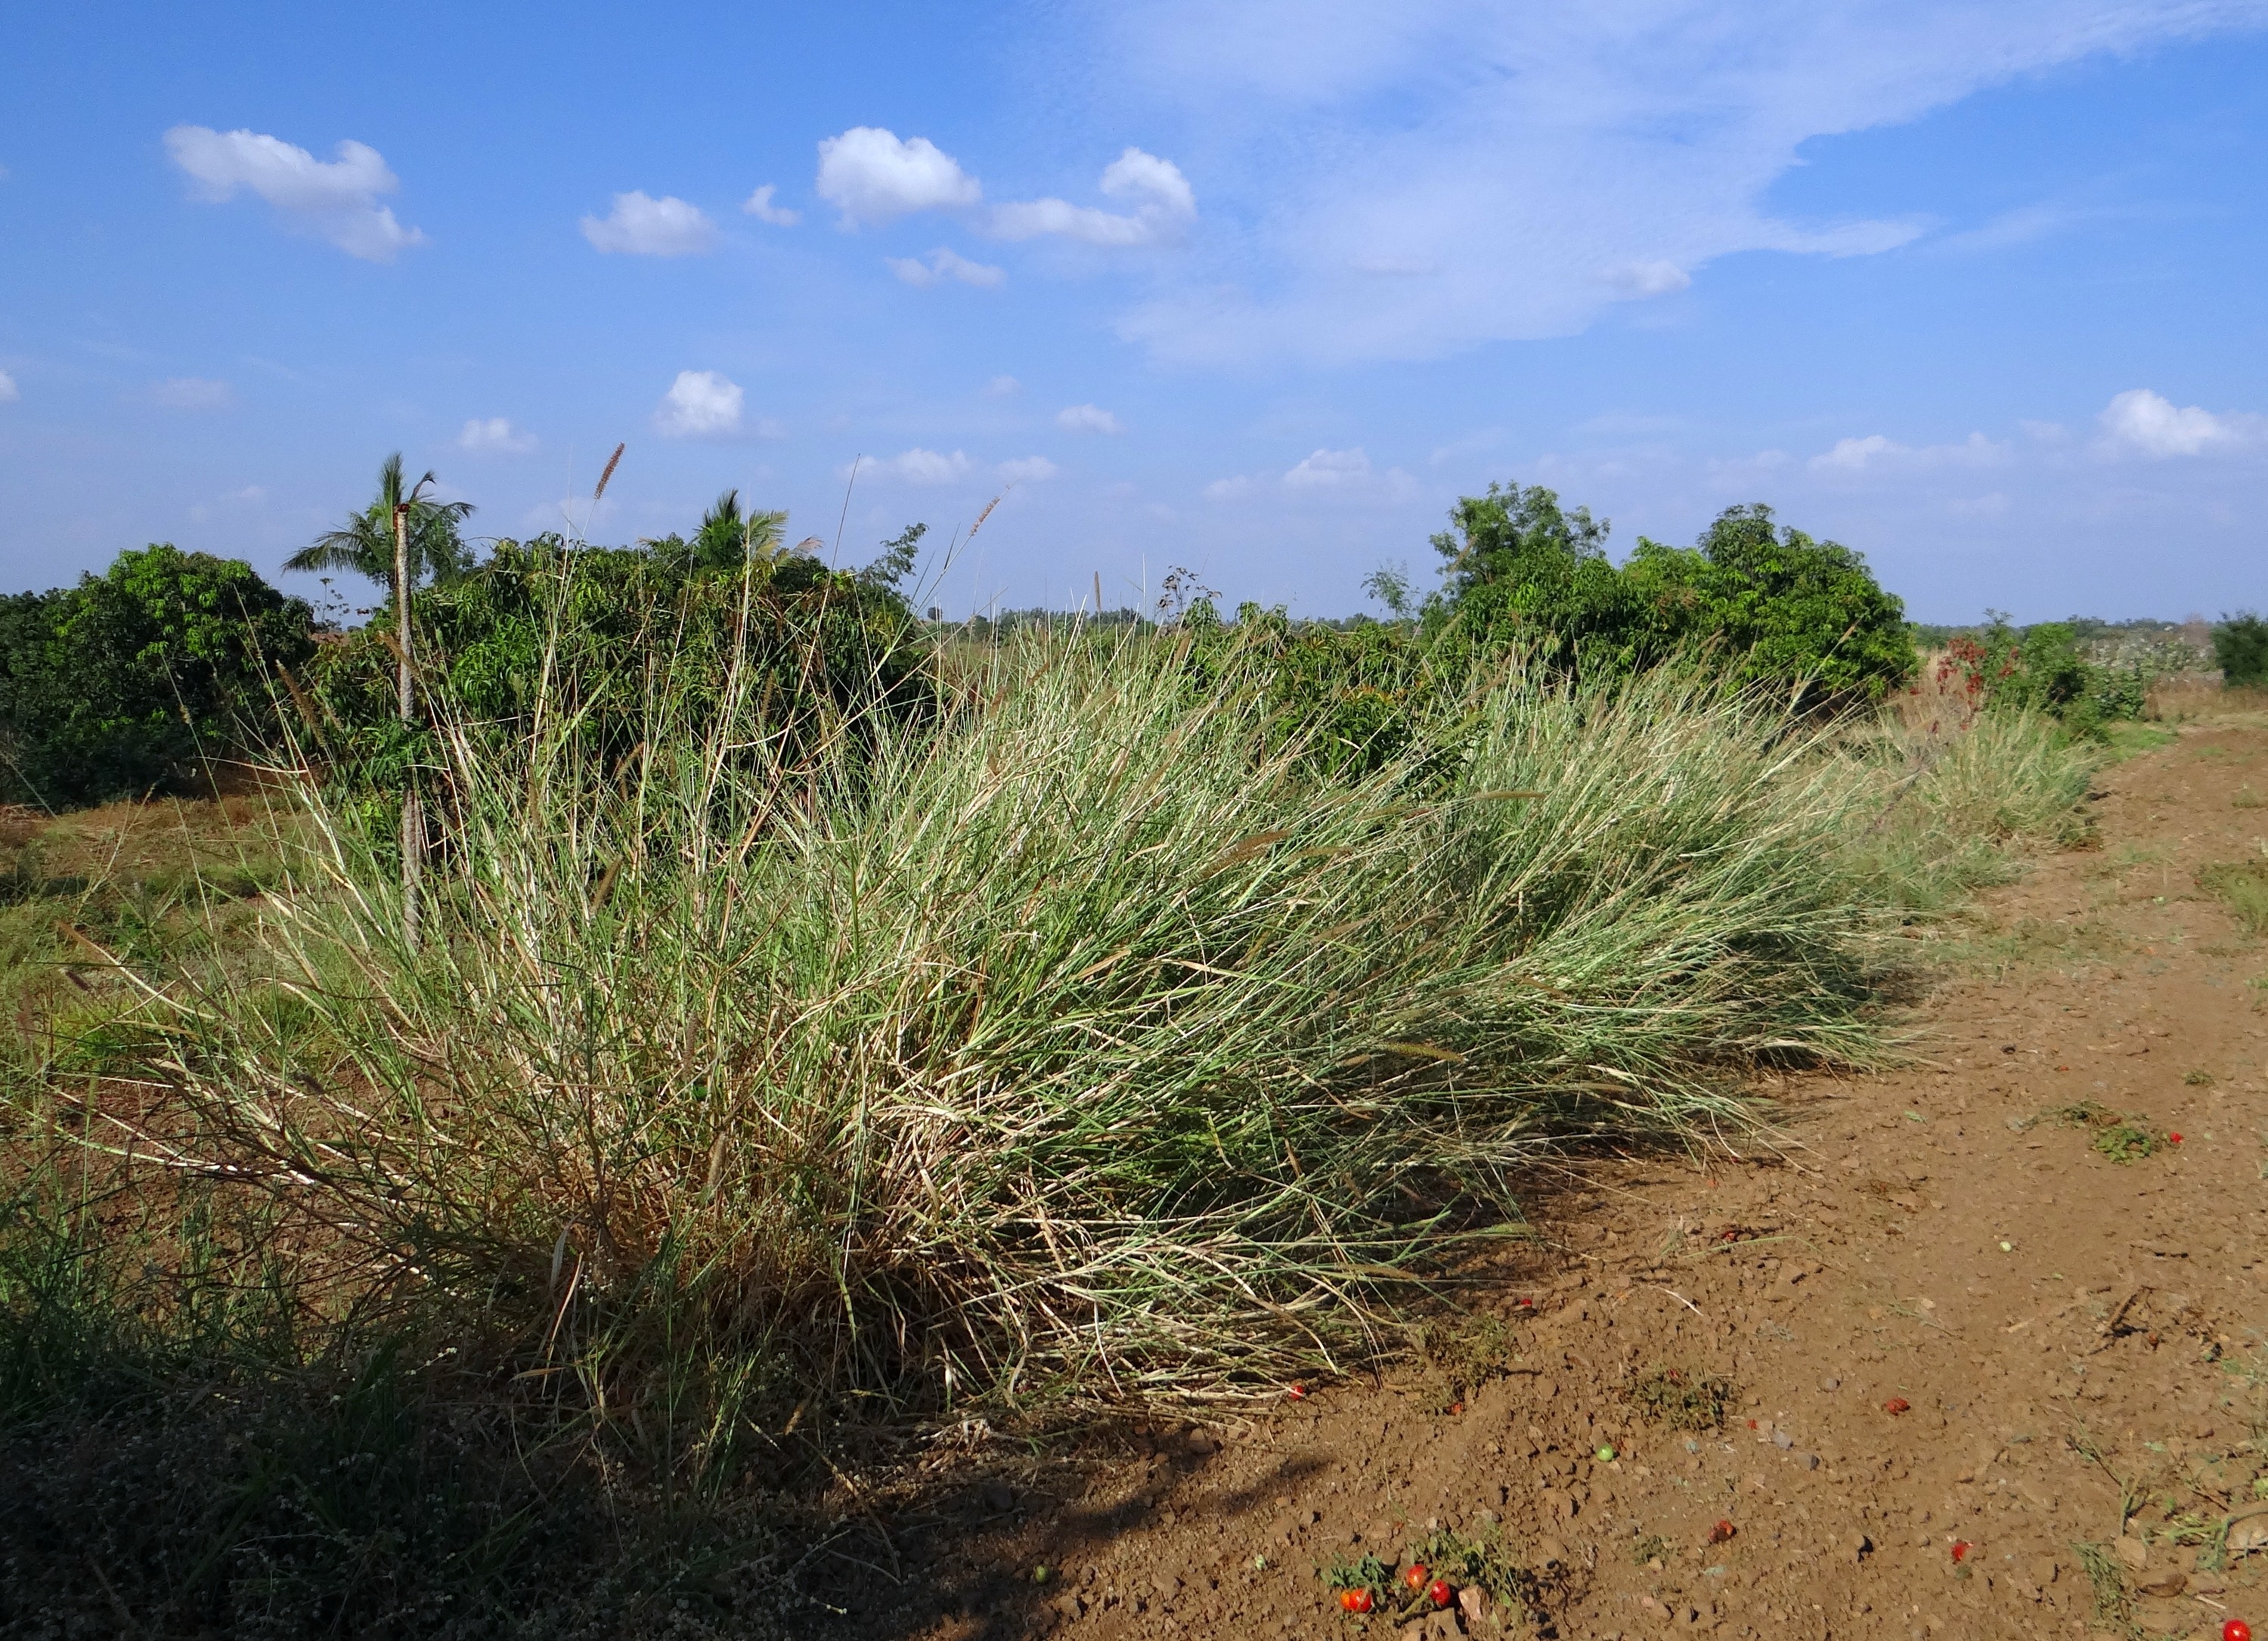
landscape, tree, grass, plant, field, prairie, hill, flower, crop, soil, agriculture, terrain, flora, savanna, grassland, vegetation, shrub, india, habitat, ecosystem, steppe, rural area, napier, natural environment, grass family, arecales, shrubland, biomass, hulikatti